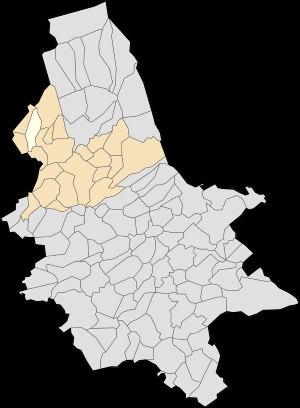
Brêmes est une commune française située dans le département du Pas-de-Calais en région Hauts-de-France.